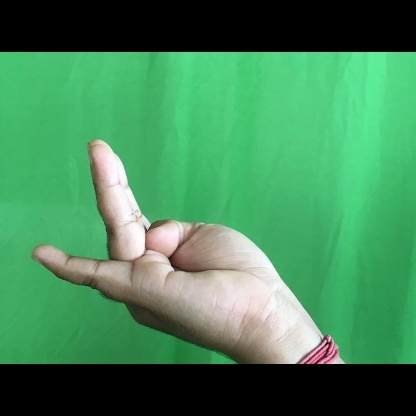
Mudra: Chaturam